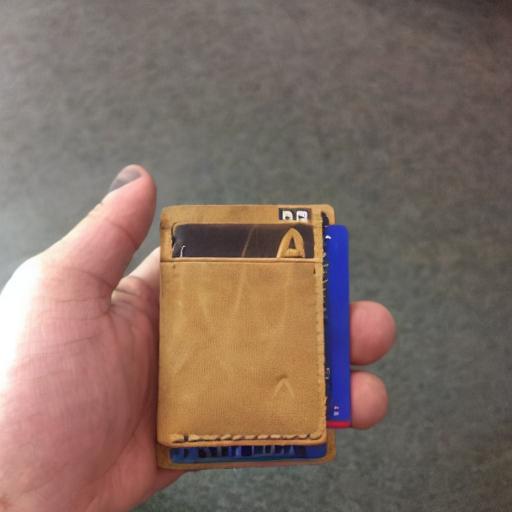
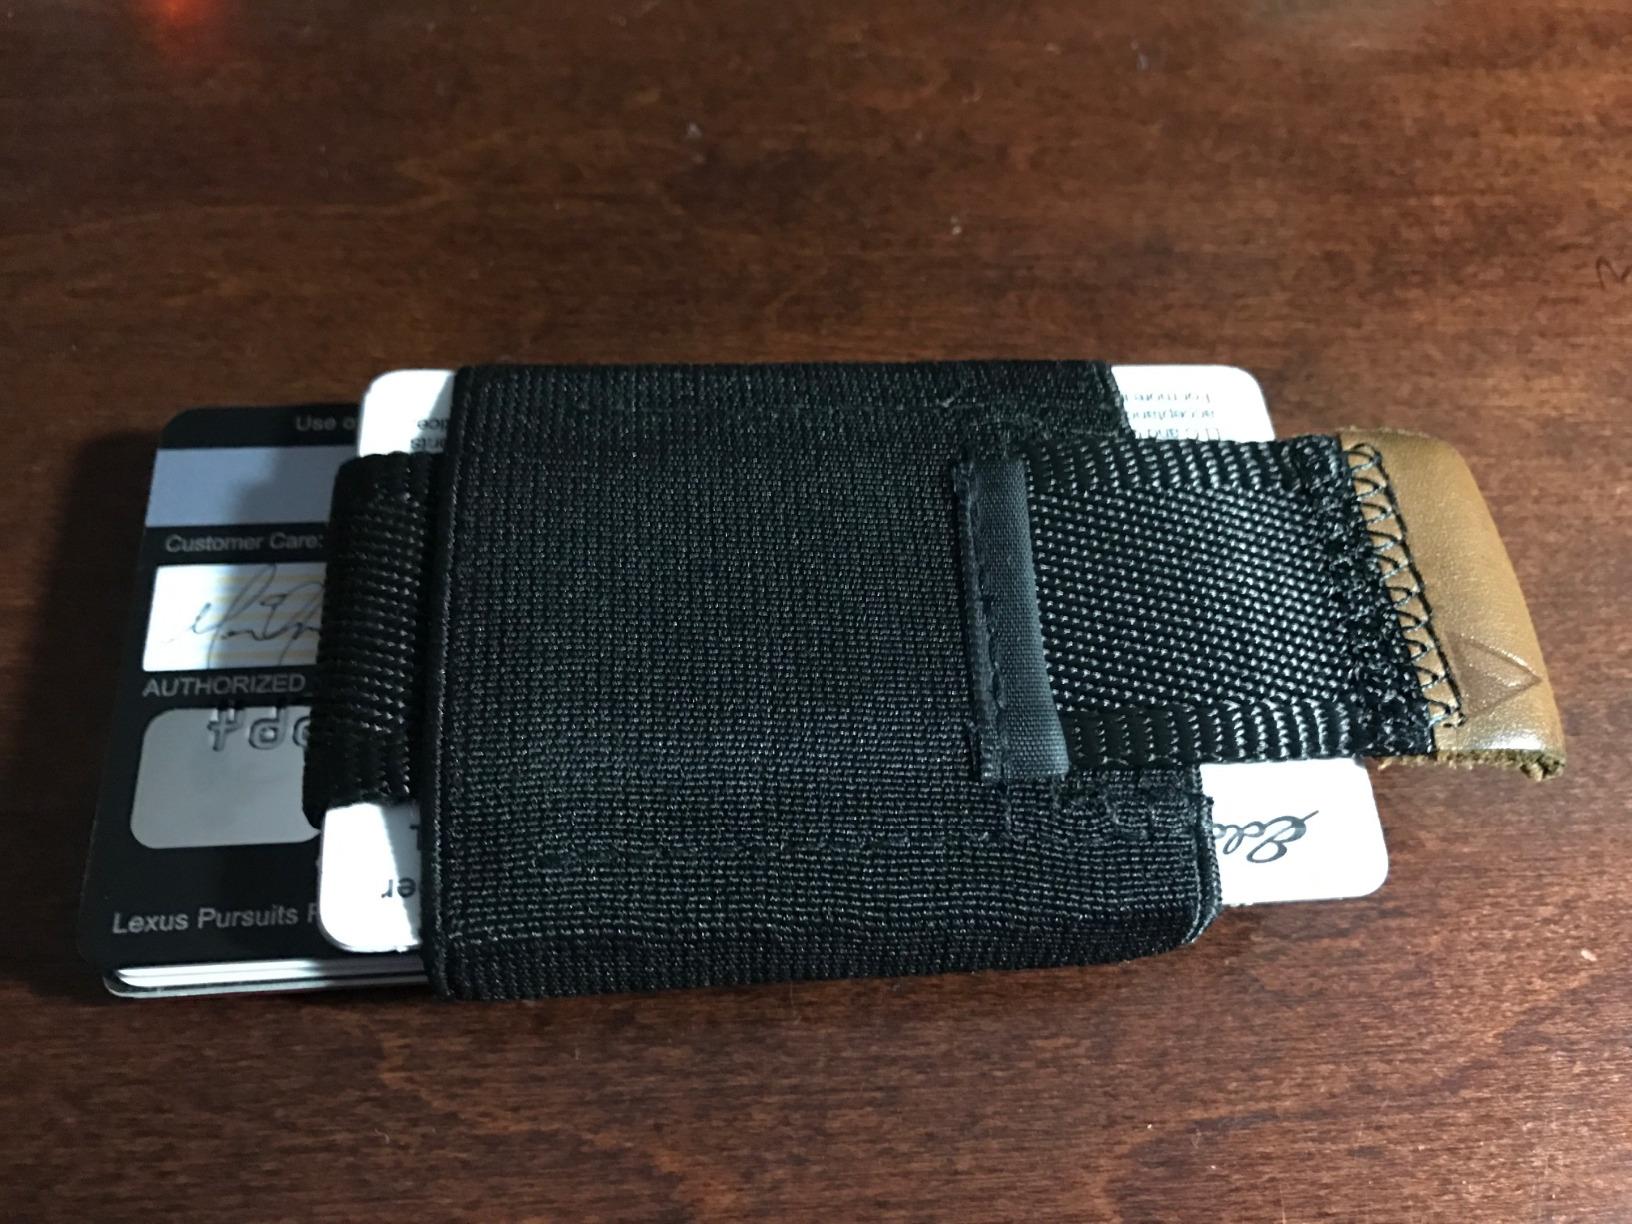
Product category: accessories_wallet
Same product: no